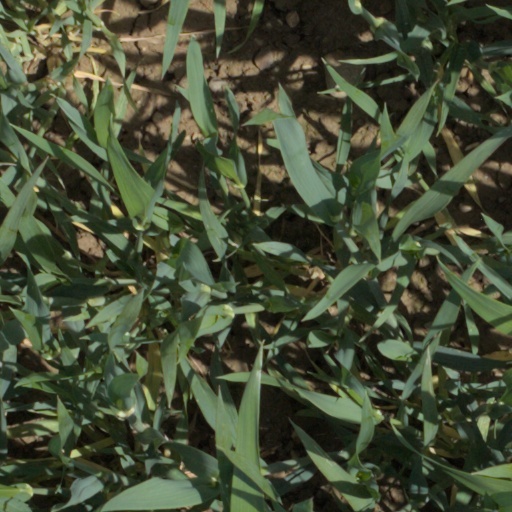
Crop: wheat